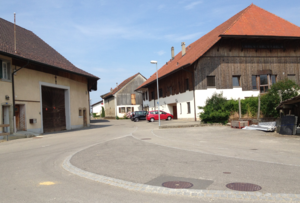
Le village de Montbrelloz dans la commune fribourgeoise de Vernay en Suisse.
Vernay est une ancienne commune suisse du canton de Fribourg, située dans le district de la Broye.